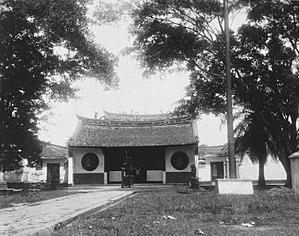
Vihara Dharma Bhakti est un klenteng, temple bouddhiste chinois, situé dans le Chinatown de Jakarta. Il date de 1650, ce qui en fait le temple chinois le plus ancien de Jakarta.